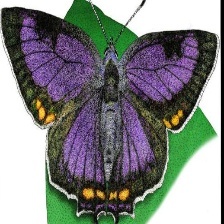
Species: PURPLE HAIRSTREAK